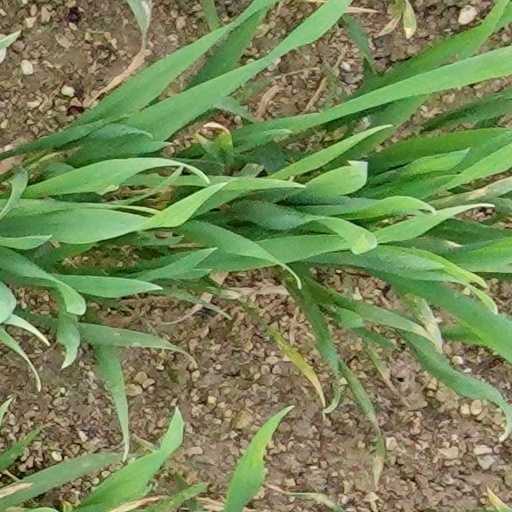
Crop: wheat